Alma, Kansas

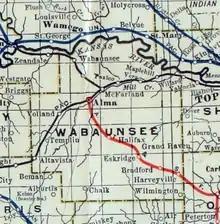
1915 Railroad Map of Wabaunsee County

For millennia, the land now known as Kansas was inhabited by Native Americans. In 1803, most of modern Kansas was secured by the United States as part of the Louisiana Purchase. In 1854, the Kansas Territory was organized, then in 1861 Kansas became the 34th U.S. state. In 1859, Wabaunsee County was founded.